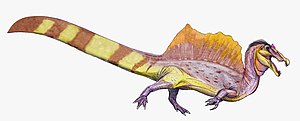
Theropoder / Klassifikation / Kladogram
Theropoder er dinosaurer i ordenen Saurischia kendetegnet ved hule knogler og tre-tåede lemmer. Theropoder var oprindeligt kødædende, men flere theropoder udviklede sig senere til at være planteædere, insektædere, fiskeædere eller altædende. Eksemplarer af theropoder er fundet fra den sene triastid for 231,4 millioner år siden og omfatter de eneste store kødædere der levede på land fra tidlig Jura indtil slutningen af Kridt. I juratiden har fuglene udviklet sig fra små specialiserede theropoder til en større vifte af arter, og efterkommerne er i dag repræsenteret med ca 10.500 fuglearter.